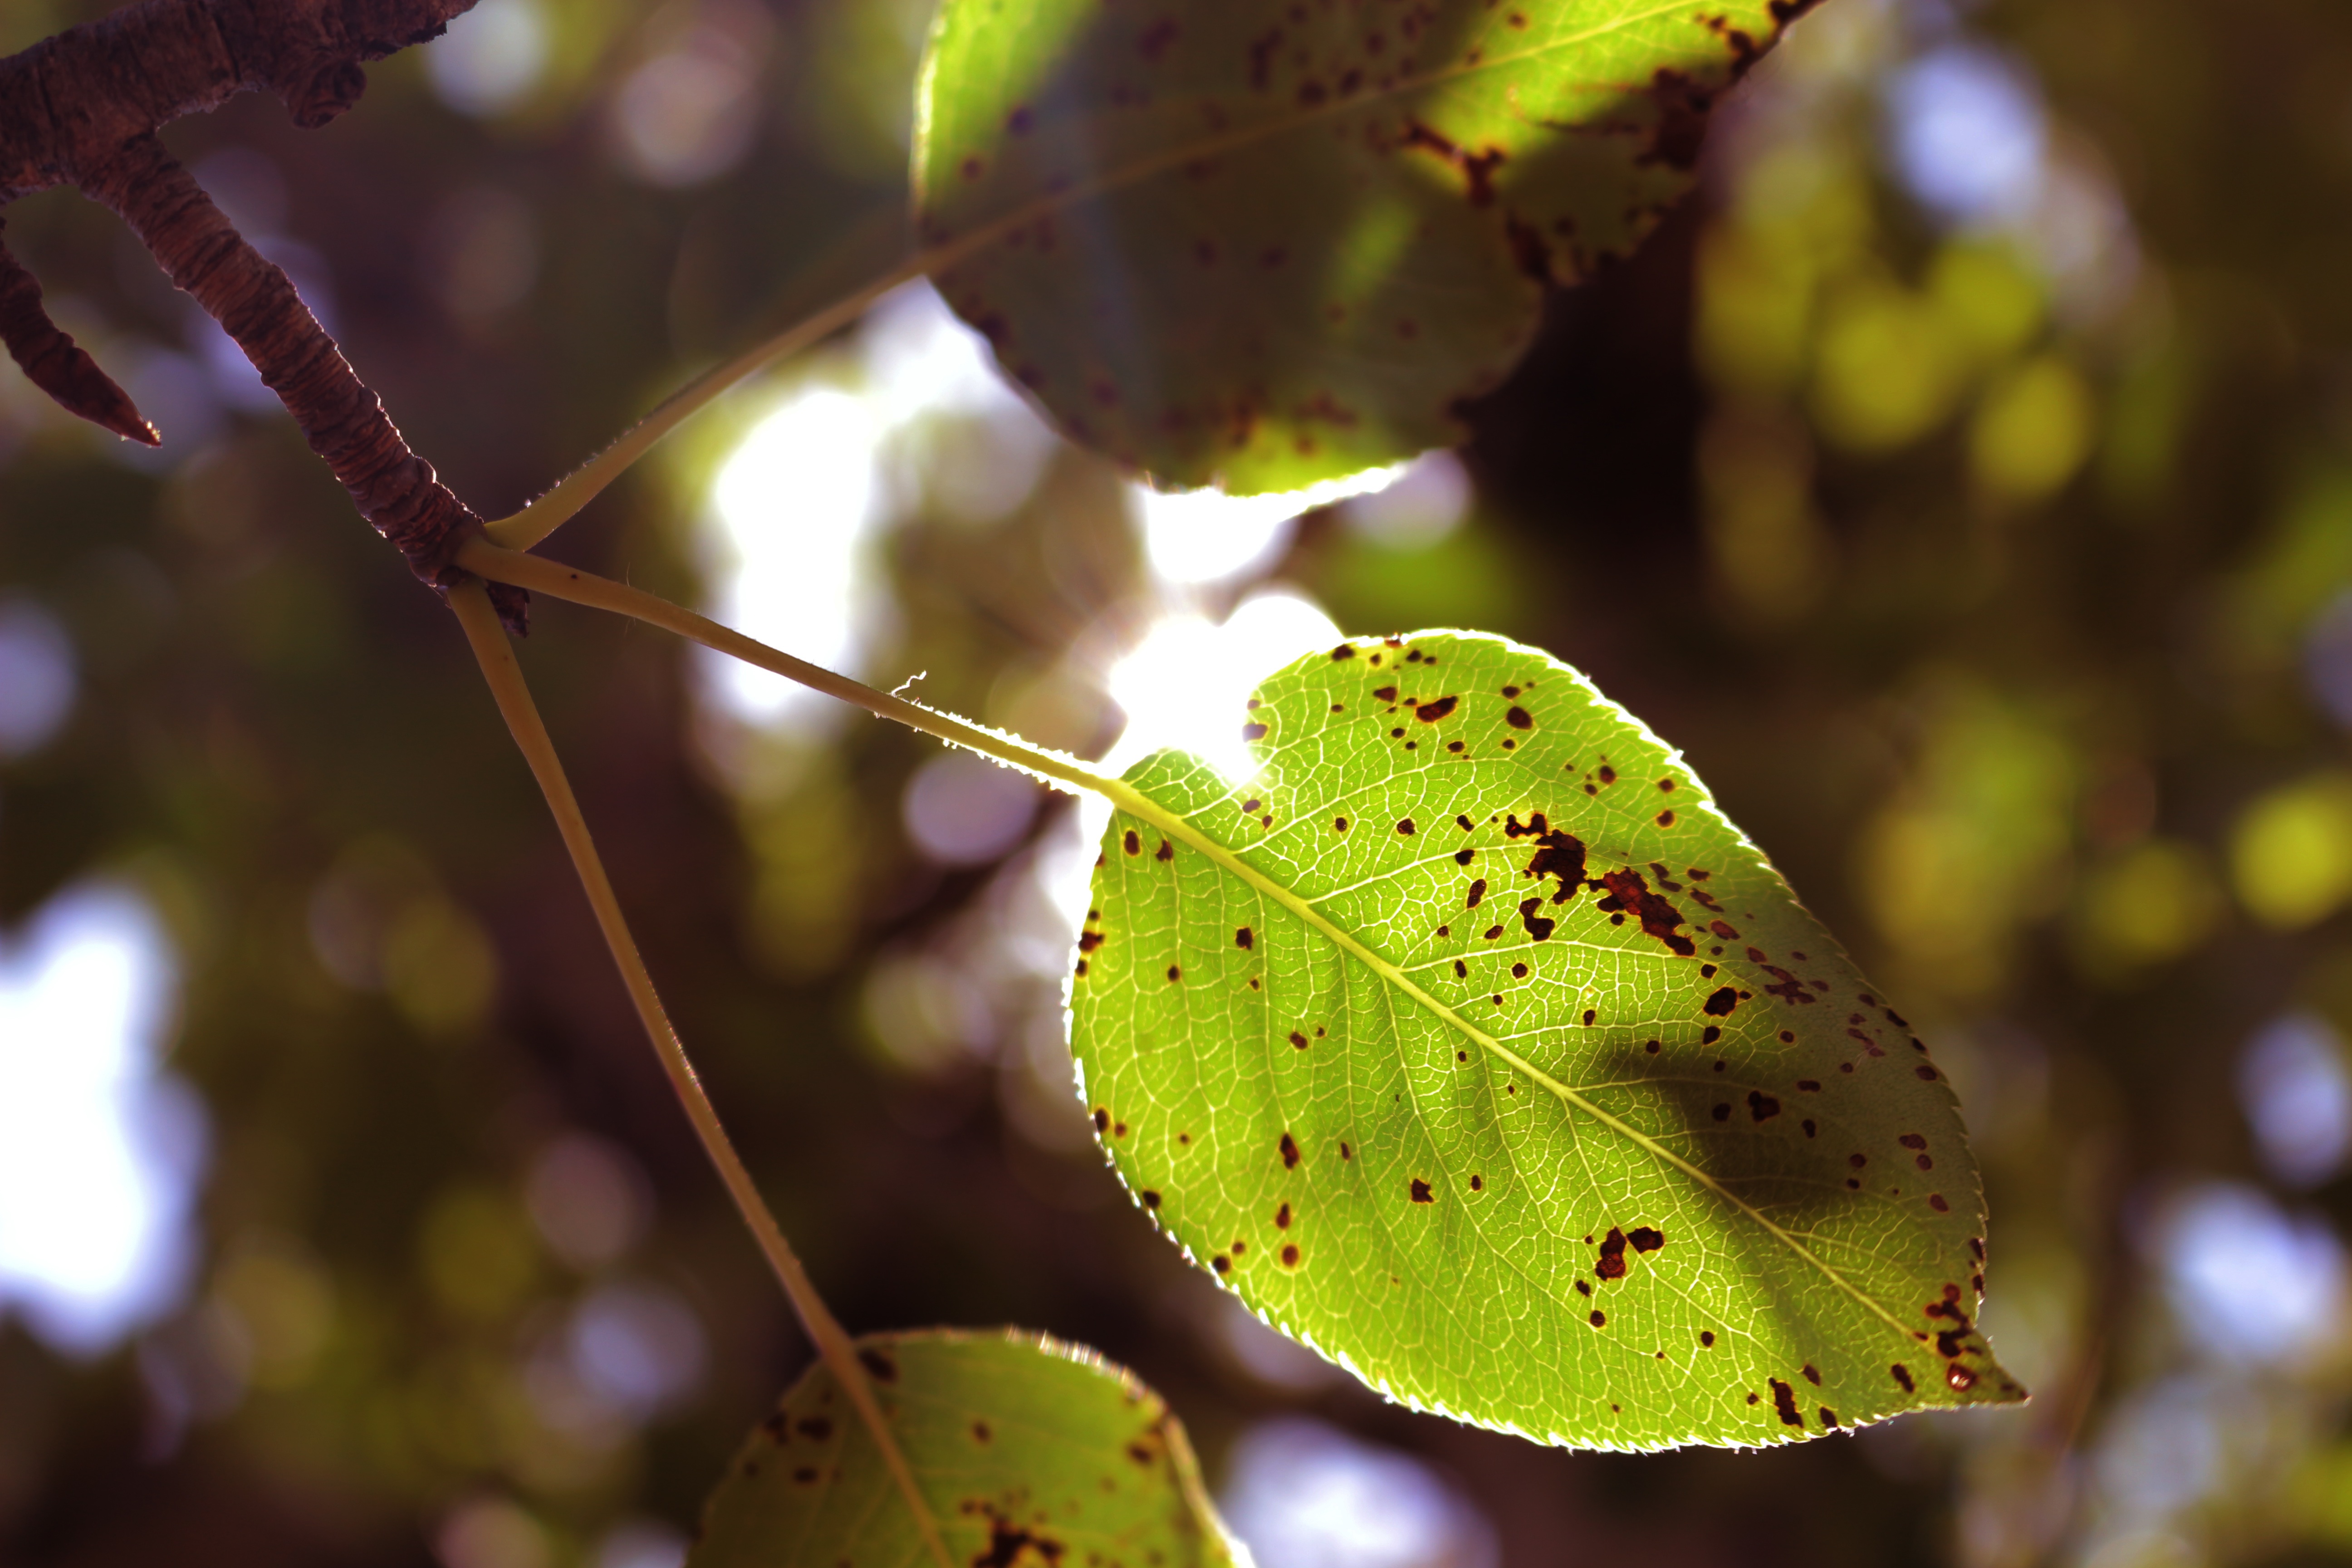
tree, nature, branch, blossom, plant, photography, fruit, sunlight, leaf, flower, green, produce, autumn, botany, flora, season, close up, macro photography, green leaf, flowering plant, spring leaf, plant stem, woody plant, land plant, pear leaf